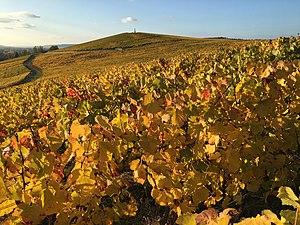
Vignoble Philipponnat
Champagne Philipponnat est une marque et une maison de Champagne, fondée en 1910 à Mareuil-sur-Aÿ. Elle est propriétaire d'un vignoble de 20 hectares, planté essentiellement en Pinot noir et réparti sur les communes de Aÿ, Avenay-Val-d'Or, Mareuil-sur-Aÿ et Mutigny. Elle complète ses approvisionnements en raisins en achetant à plusieurs vignerons installés sur des terroirs en Côte des Blancs, Vallée de la Marne et Montagne de Reims.